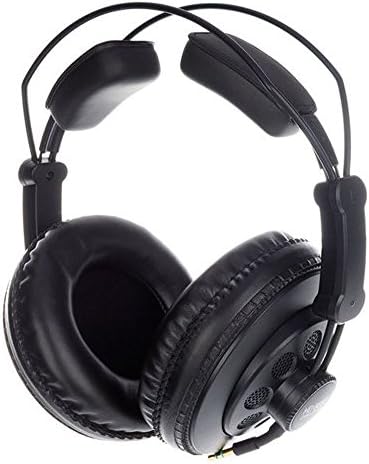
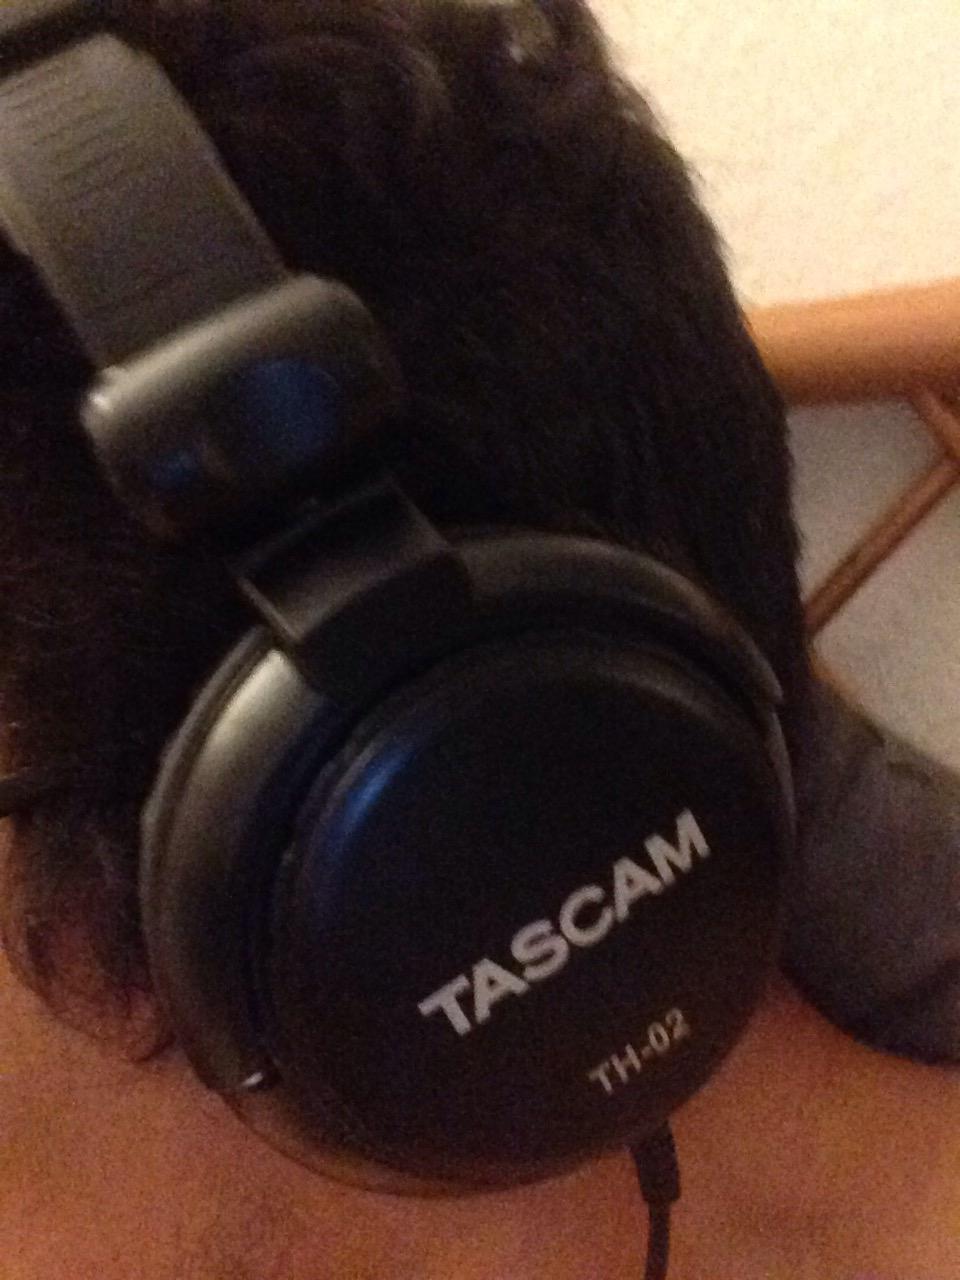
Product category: headphones
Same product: no